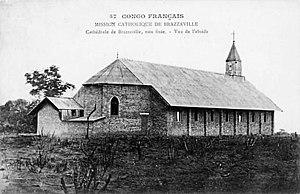
La congrégation du Saint-Esprit est fondée en 1703 à Paris et revivifiée en 1848, par la fusion avec la société du Saint-Cœur de Marie. Les spiritains, appelés également missionnaires du Saint-Esprit, forment une congrégation cléricale missionnaire particulièrement développée en Afrique. Son siège actuel se trouve à Rome, avec la maison mère historique au 30 rue Lhomond à Paris.